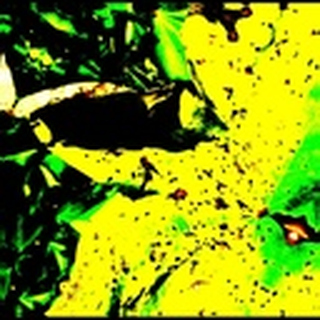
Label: cotton_bacterial_blight